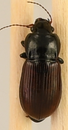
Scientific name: Amara alpina
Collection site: Niwot Ridge NEON (NIWO), plot NIWO_006